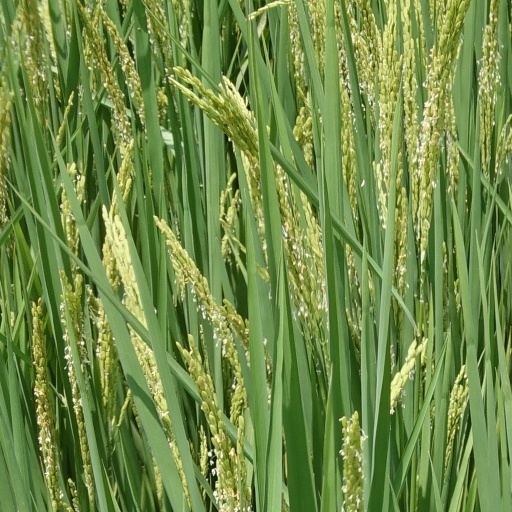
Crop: rice